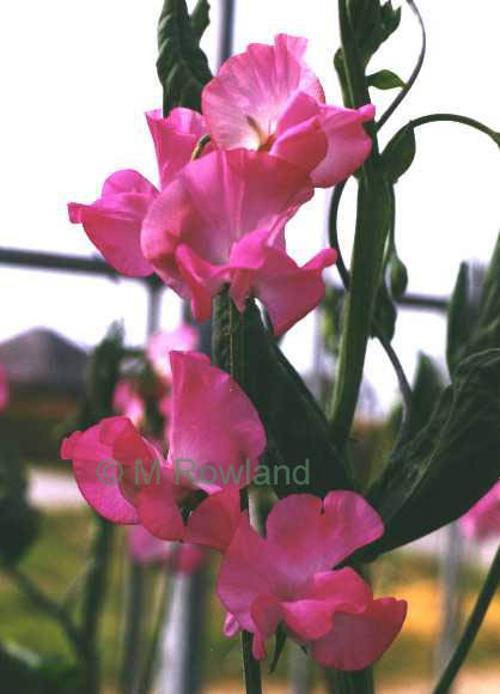
Label: sweet pea